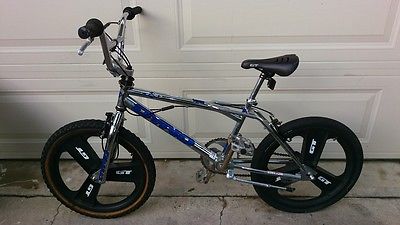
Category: bicycle